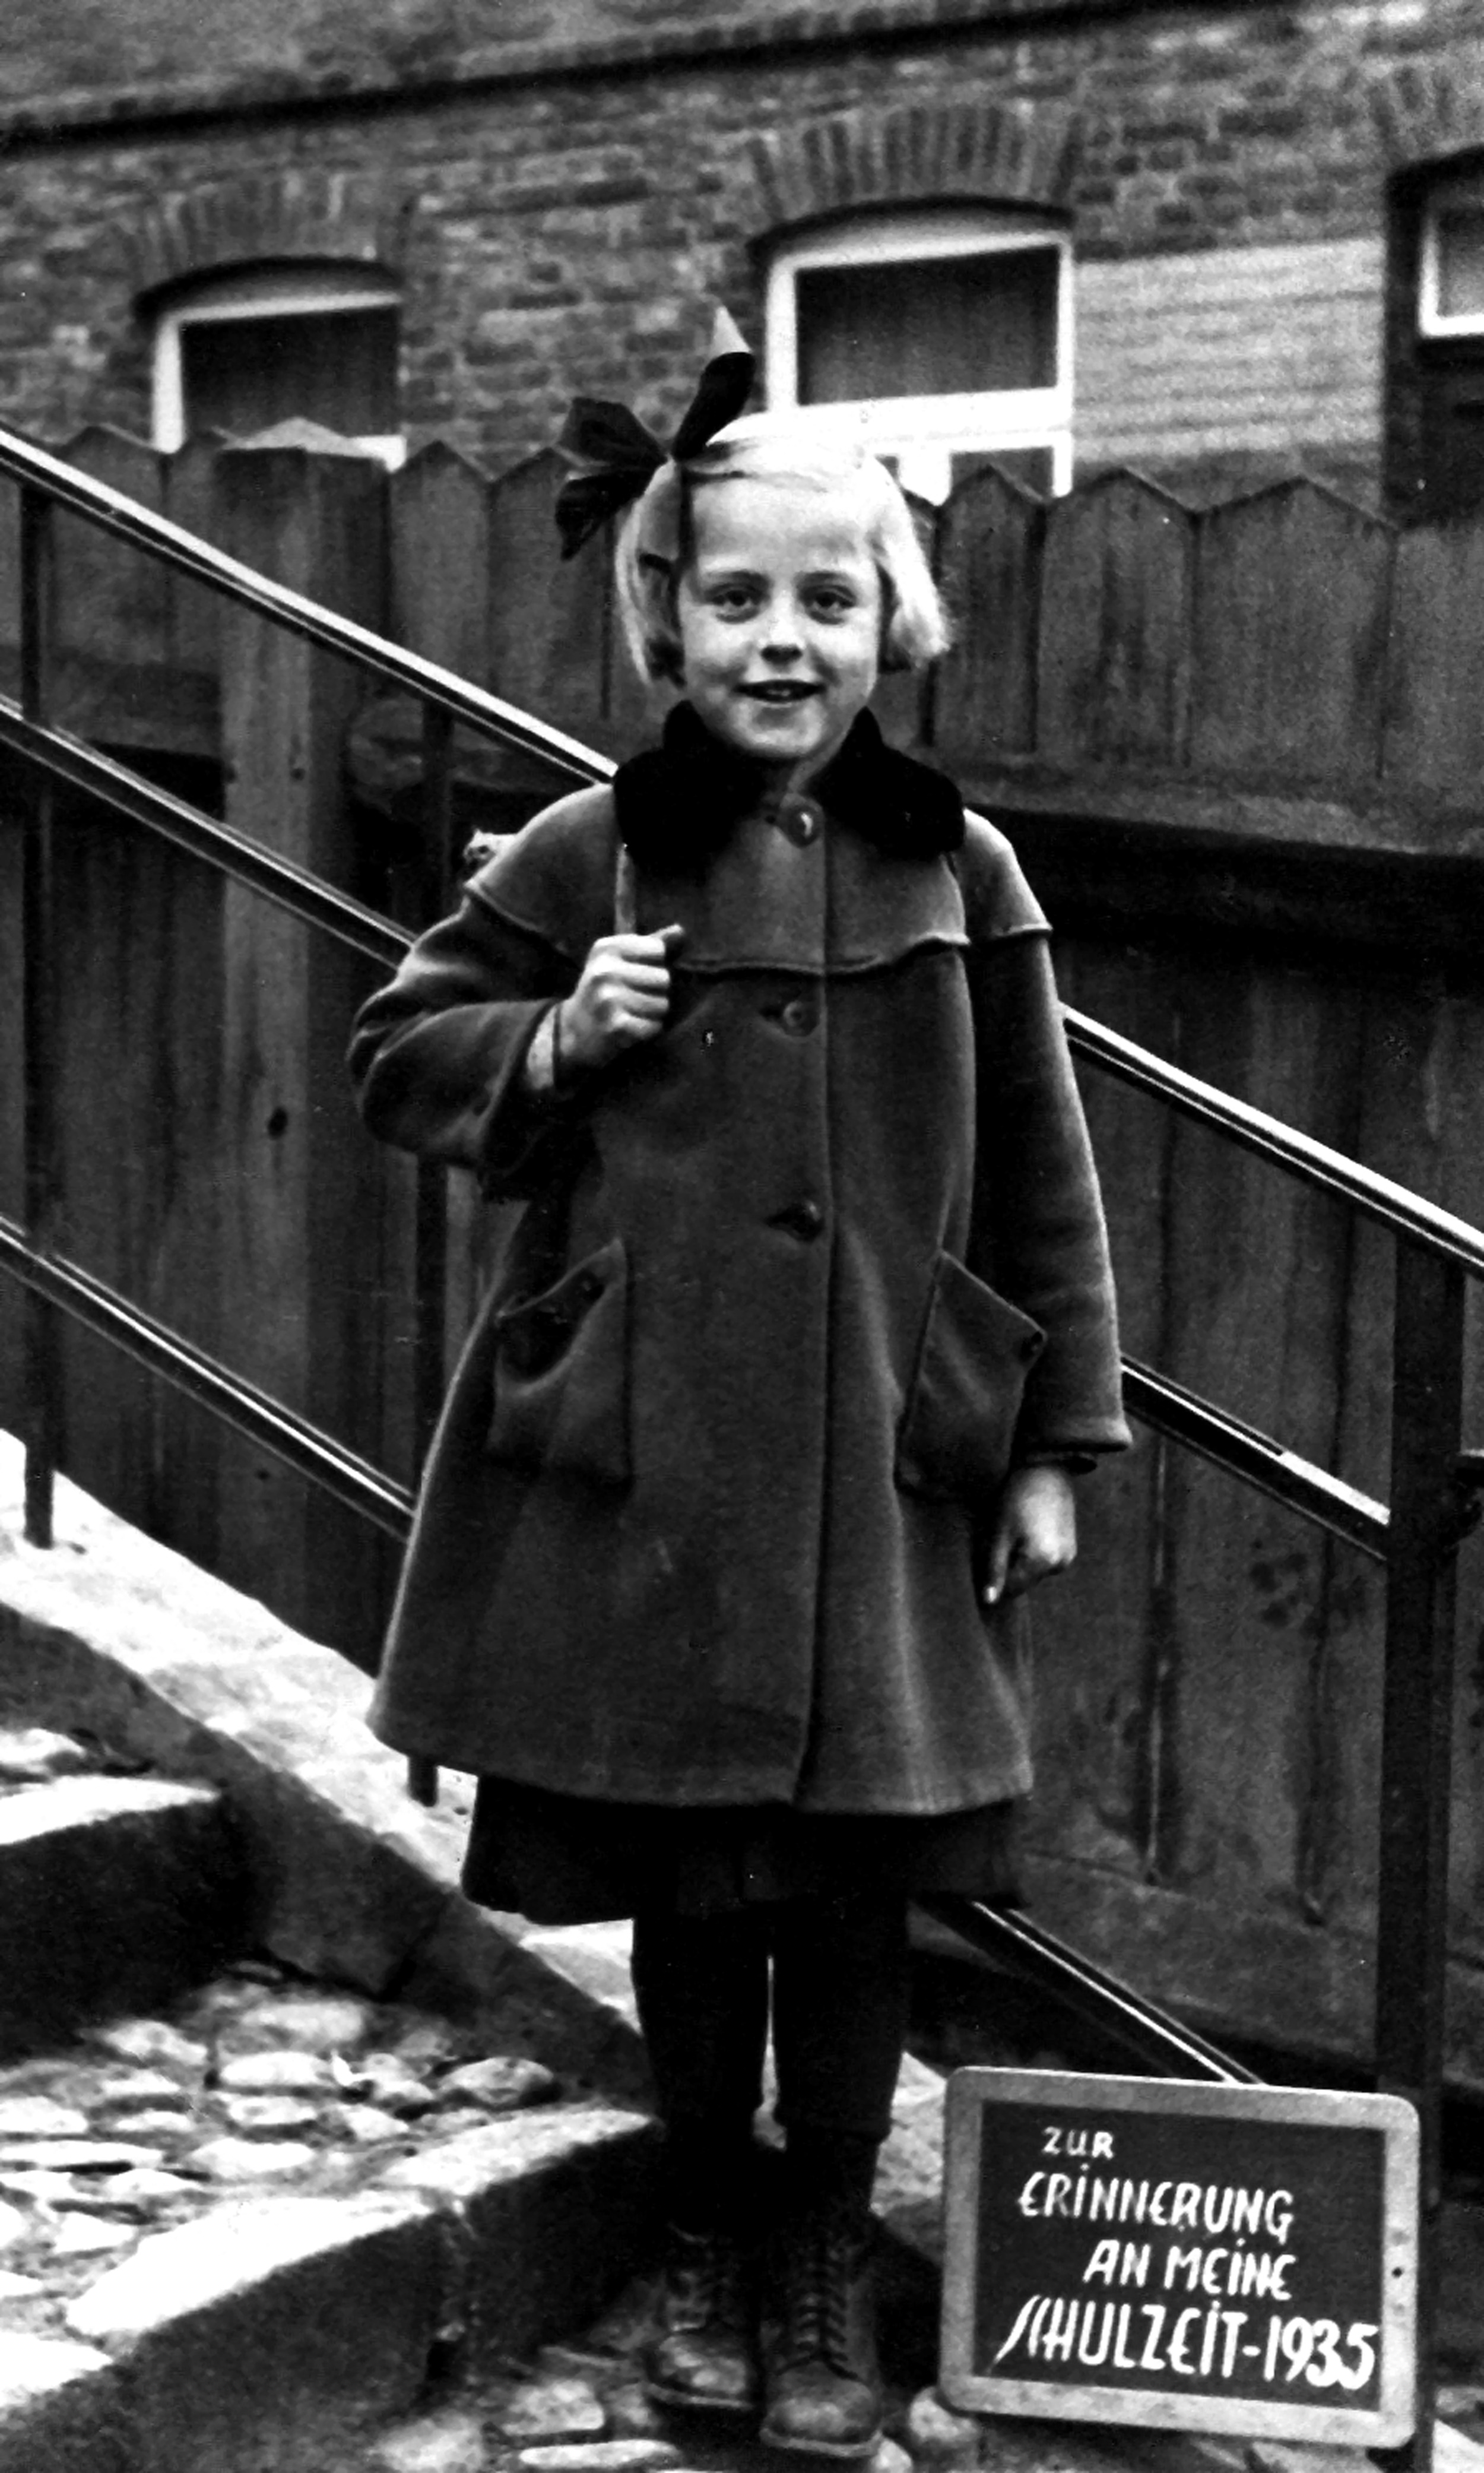
black and white, girl, street, statue, sitting, child, clothing, black, monochrome, photograph, school, image, monochrome photography, film noir, human positions, training black white